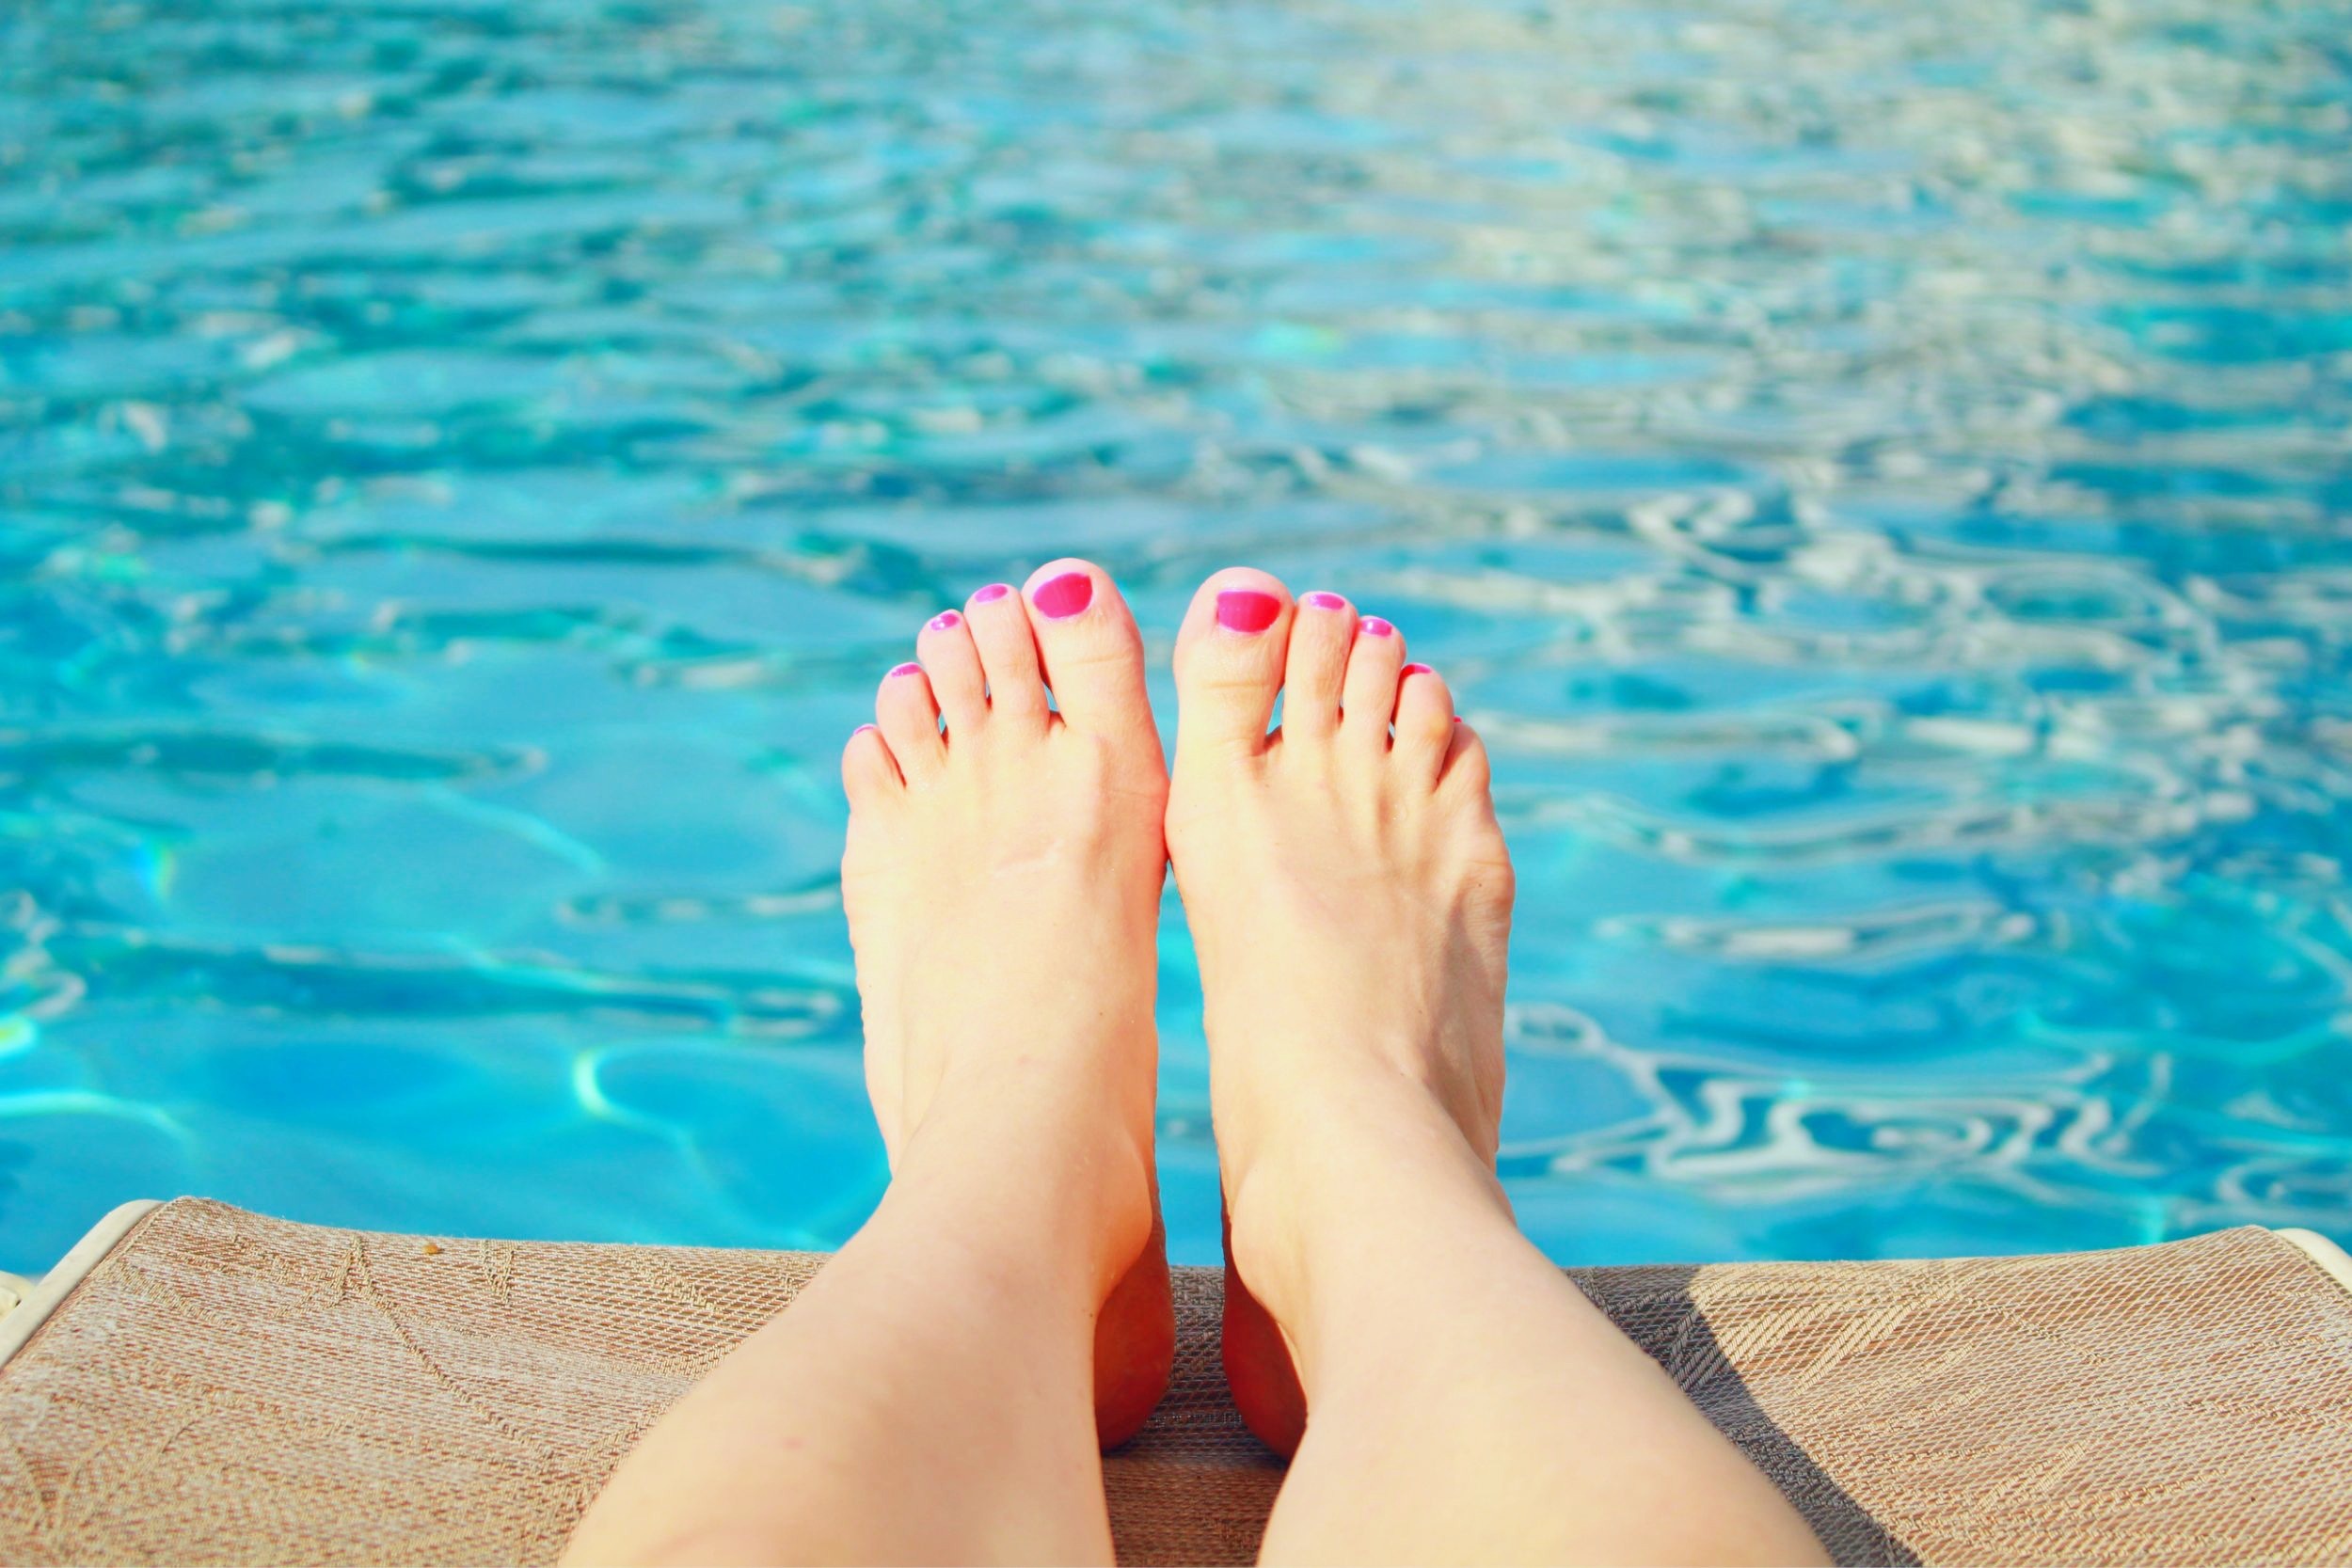
hand, water, sand, girl, sun, summer, vacation, pool, leg, finger, swimming pool, foot, holiday, blue, swimming, human body, toes, relaxation, resort, poolside, enjoyment, sun tanning